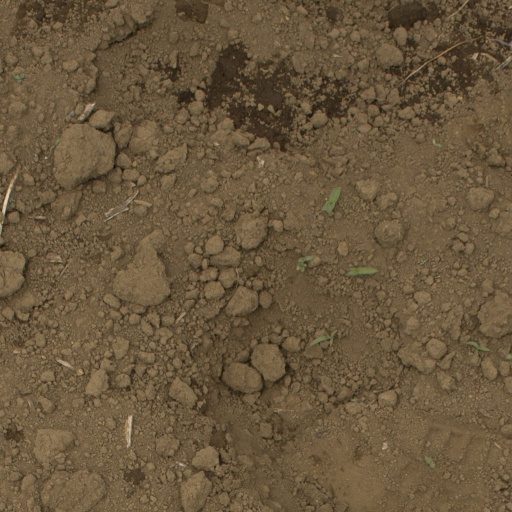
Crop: Jerusalem artichoke